Dave Gallaher

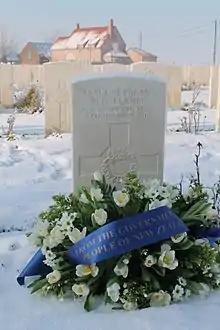
Gallaher's grave at Nine Elms British Cemetery, Belgium

On 10October 1906 Gallaher married "Nellie" Ellen Ivy May Francis at All Saints Anglican Church, Ponsonby, Auckland. Eleven years younger than Gallaher, Nellie was the daughter of Nora Francis and the sister of Arthur ('Bolla') Francisa fellow rugby player. For many years prior to the marriage Gallaher had boarded at the Francis family home where he had come to know Nellie. Both had also attended the All Saints Anglican Church where Nellie sang in the choir. With his limited income, and frequent absences from work playing rugby, Gallaher found boarding his best accommodation option. On 28September 1908 their daughter Nora Tahatu (later Nora Simpson) was born. Nellie Gallaher died in January 1969.